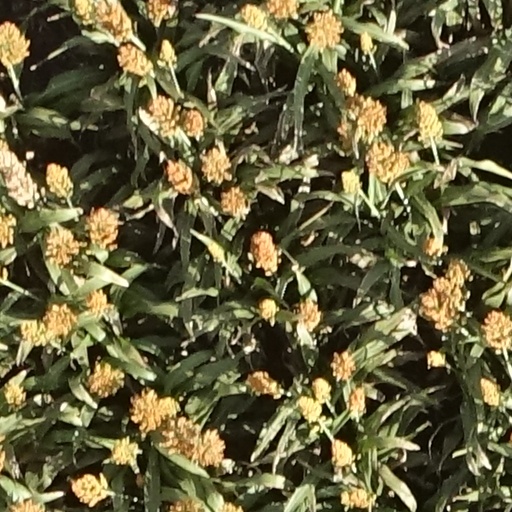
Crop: sorghum